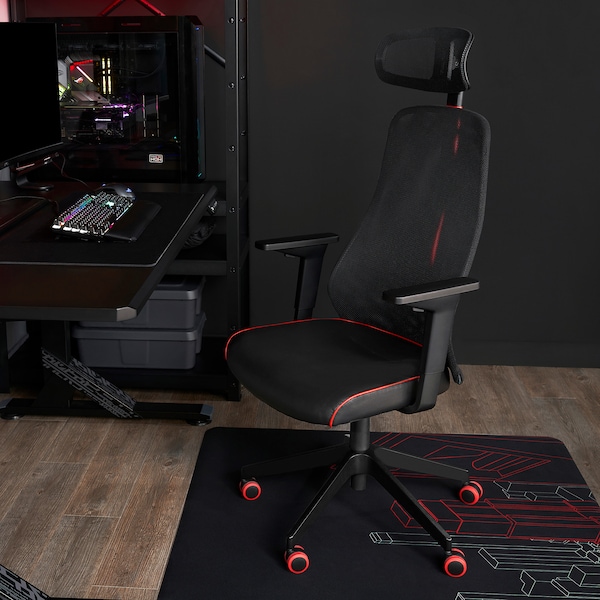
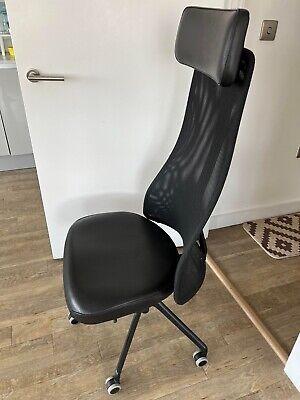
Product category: items_chair
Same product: no